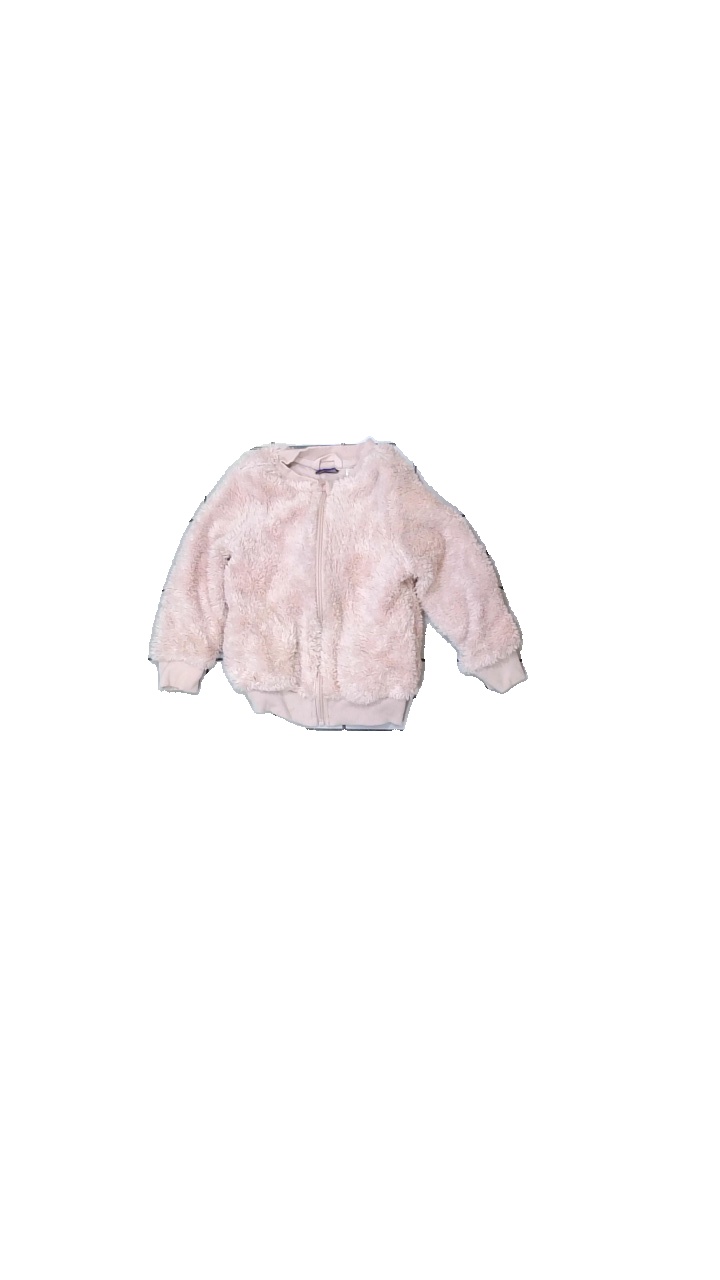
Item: Sweater (Ladies)
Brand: Lupilu
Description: Pink fluffy sweater with zipper
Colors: Pink
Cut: Regular
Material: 100% Polyester
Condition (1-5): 3
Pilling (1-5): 5
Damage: stain
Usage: Recycle
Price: <50